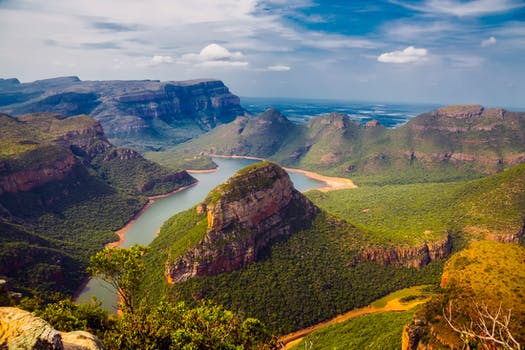
Label: No Watermark